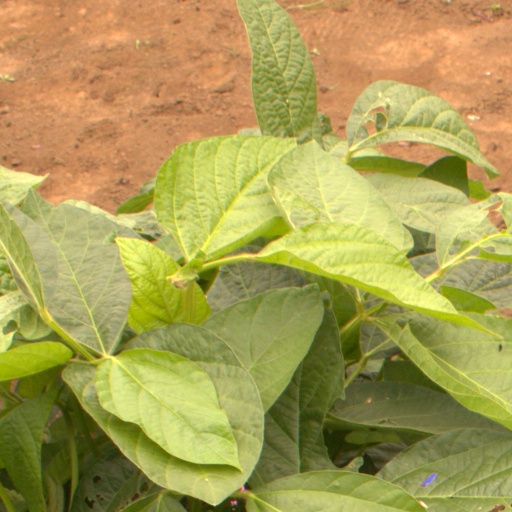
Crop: soybean